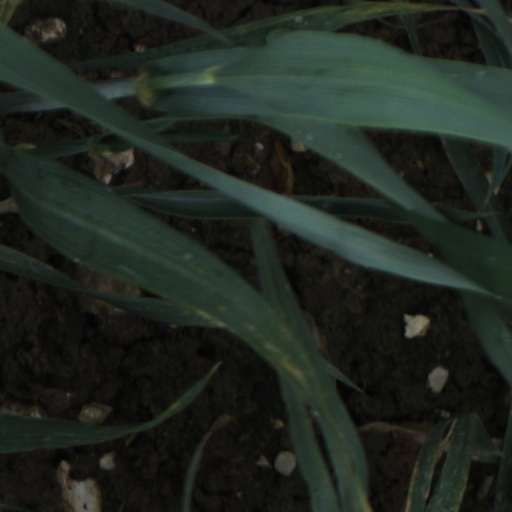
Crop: wheat